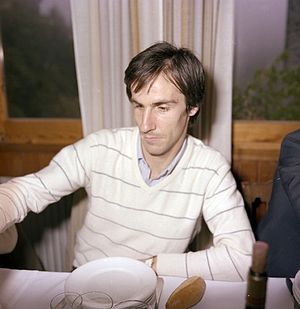
Alberto Górriz
Alberto Górriz Echarte er en tidligere spansk fodboldspiller, der spillede som midterforsvarer. Han spillede på klubplan hele sin karriere, mellem 1977 og 1993, hos Real Sociedad i La Liga. Her var han med til at vinde to spanske mesterskaber og en Copa del Rey-titel.